Malin Space Science Systems

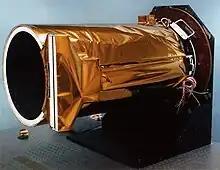
The Mars Orbiter Camera, built by Malin Space Science Systems and used by NASA on the Mars Observer and Mars Global Surveyor spacecraft.

In June 2000, evidence for water currently under the surface of Mars was discovered in the form of flood-like gullies. The question that was immediately asked was: is this an ongoing process or is this ancient and simply well preserved evidence of water/liquid flow? Most scientists agree that it is highly likely that water did flow on Mars in the distant past.